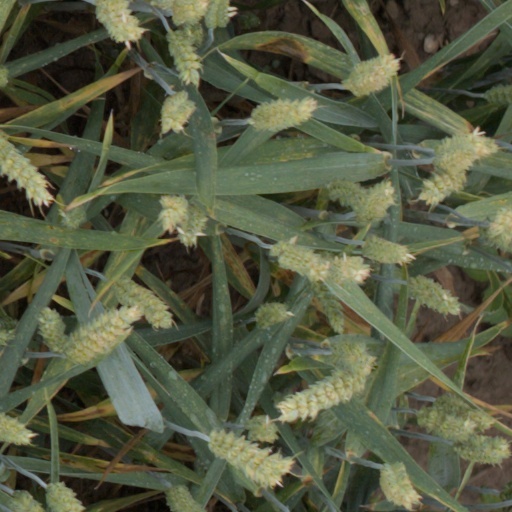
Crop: wheat